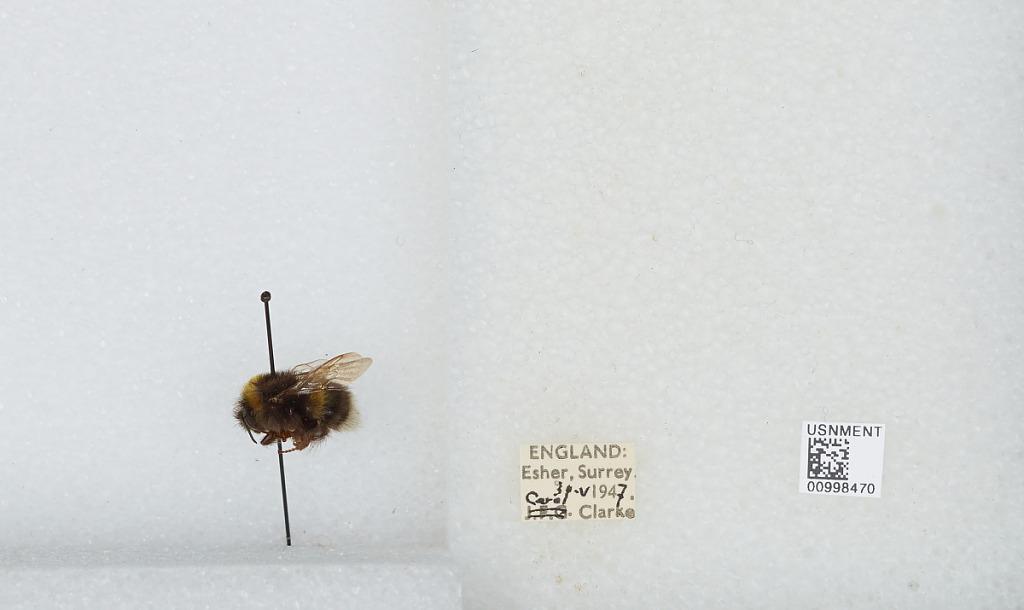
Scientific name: Bombus (Bombus) lucorum (Linnaeus)
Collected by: C. Clarke
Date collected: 1947-5-30
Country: United Kingdom
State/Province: England
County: Surrey
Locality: Esher, Elmbridge
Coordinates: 51.3691, -0.365